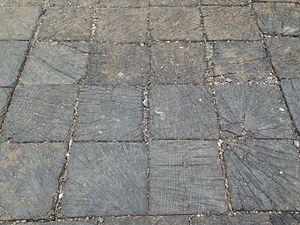
Un pavé en bois est un type de pavé, en bois debout, de différentes essences, qui a servi de matériau de revêtement routier, seconde moitié du XIXᵉ siècle, début XXᵉ siècle. Ce système de pavé connu depuis longtemps en Russie et dans le nord de l'Allemagne est essayé à Londres début XIXᵉ siècle et par la suite adopté par différentes grandes villes comme Paris, New York ou Chicago.
Bois debout ou bois de bout se dit d'un bois d’œuvre placé verticalement, dans le sens de son fil. Il s'oppose au bois de fil.
Un pavé est un bloc généralement en pierre, en bois ou en béton utilisé pour le revêtement de la chaussée. De nos jours, il est utilisé essentiellement pour des voies piétonnières ou rarement empruntées, dans des secteurs historiques ou pour de courts segments de routes.
Debout se dit de ce qui est vertical sur un de ses bouts : mettre une colonne, un meuble, un tonneau debout. Le bout est généralement l'extrémité d'un corps, « en tant qu'étendu en long ».